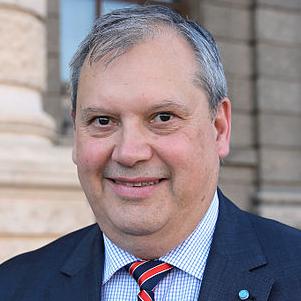
Age: 60